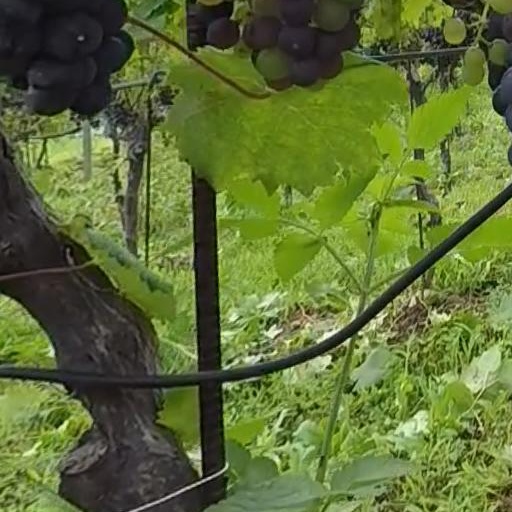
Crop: grape